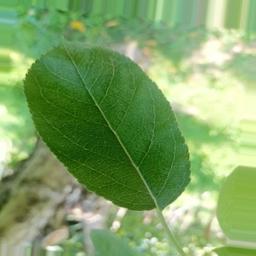
Label: Healthy